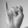
ASL letter: I